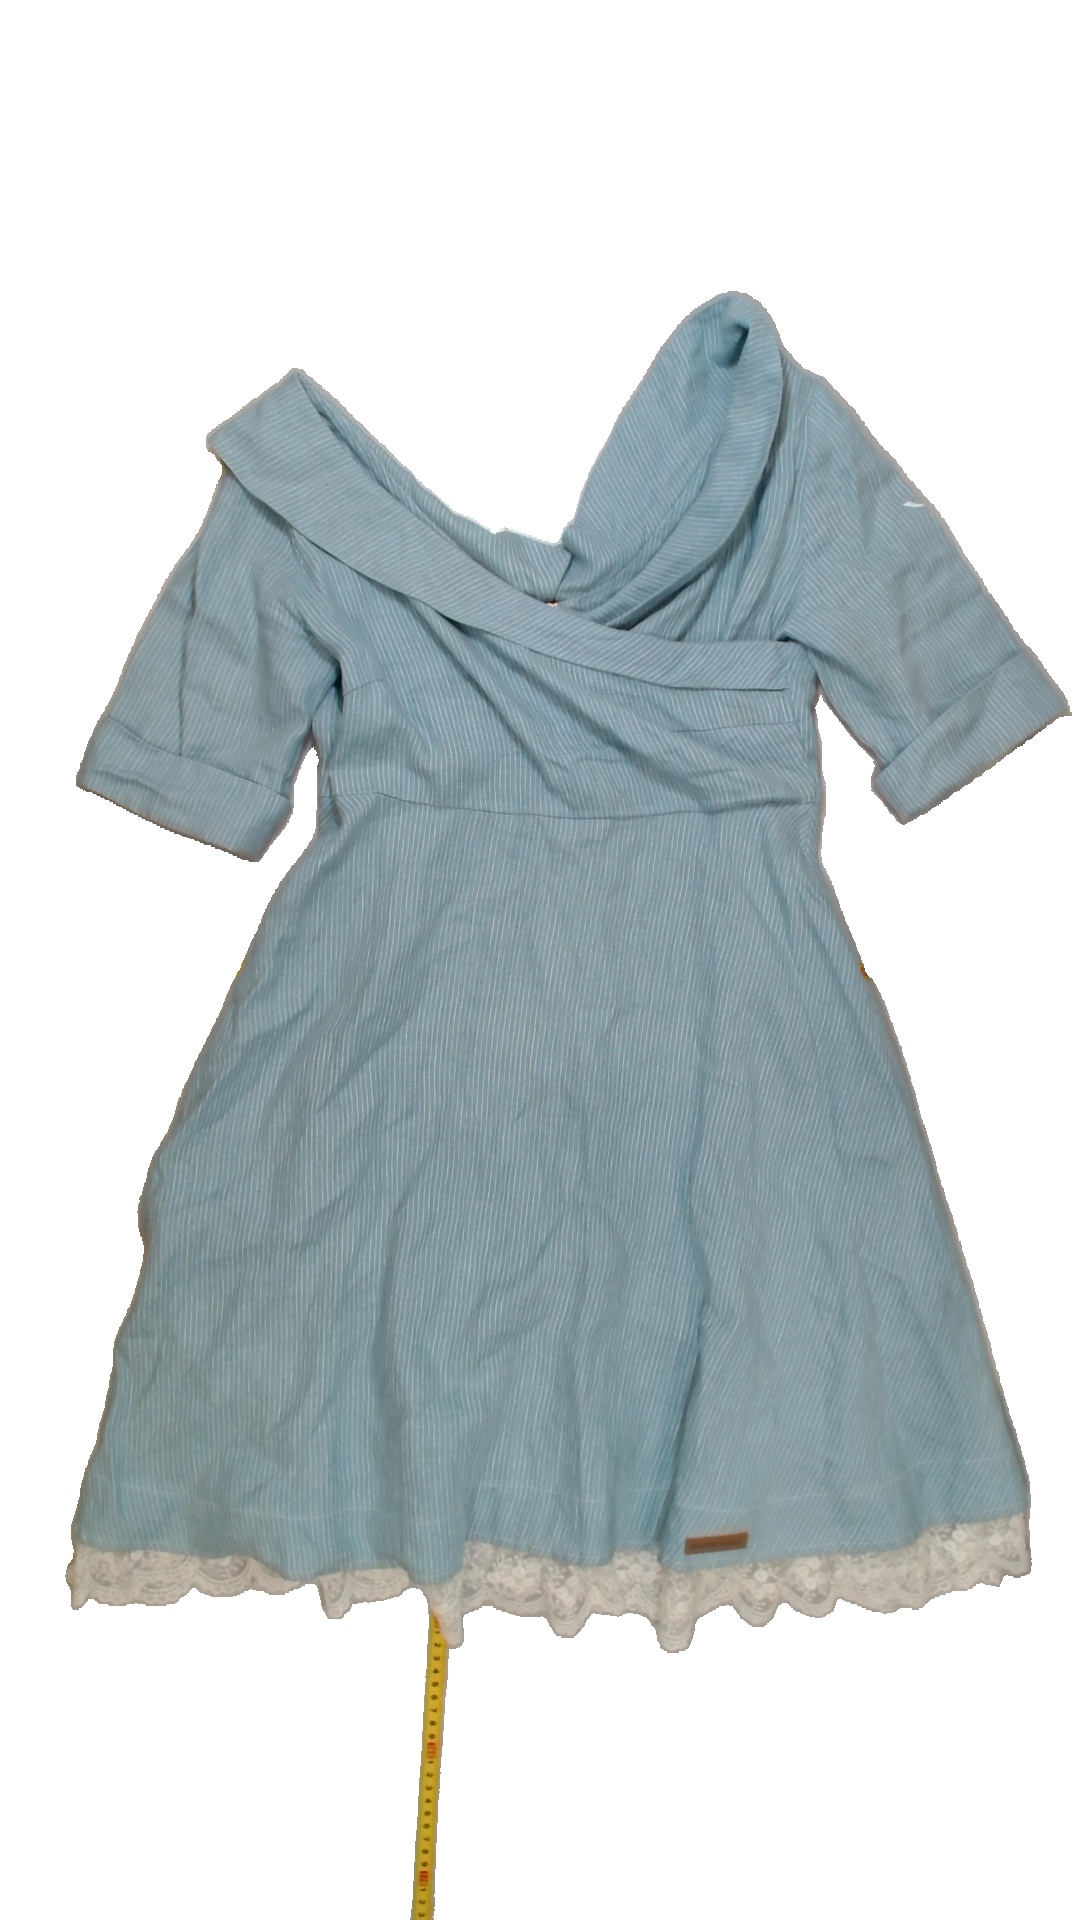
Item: Dress (Ladies)
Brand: Not Applicable
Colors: Blue, White
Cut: Long, C-collar
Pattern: Striped
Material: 100% cotton
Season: All
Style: No trend
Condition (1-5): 5
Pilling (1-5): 5
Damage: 0
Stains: Yes
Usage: Export
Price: <50